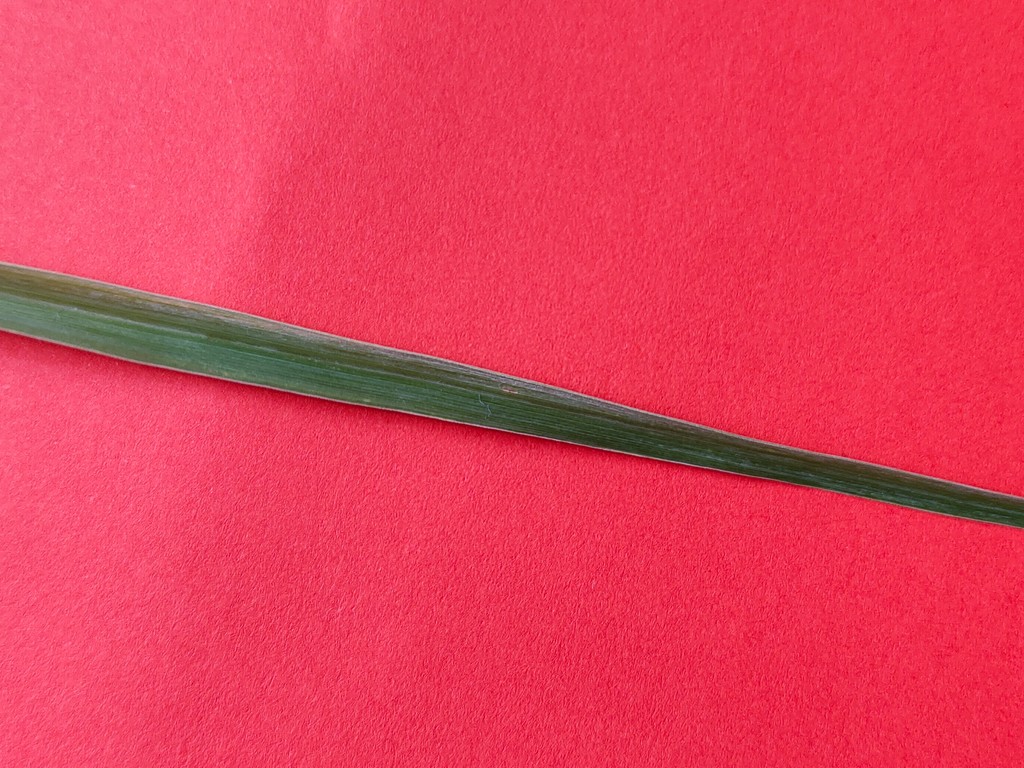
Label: Healthy